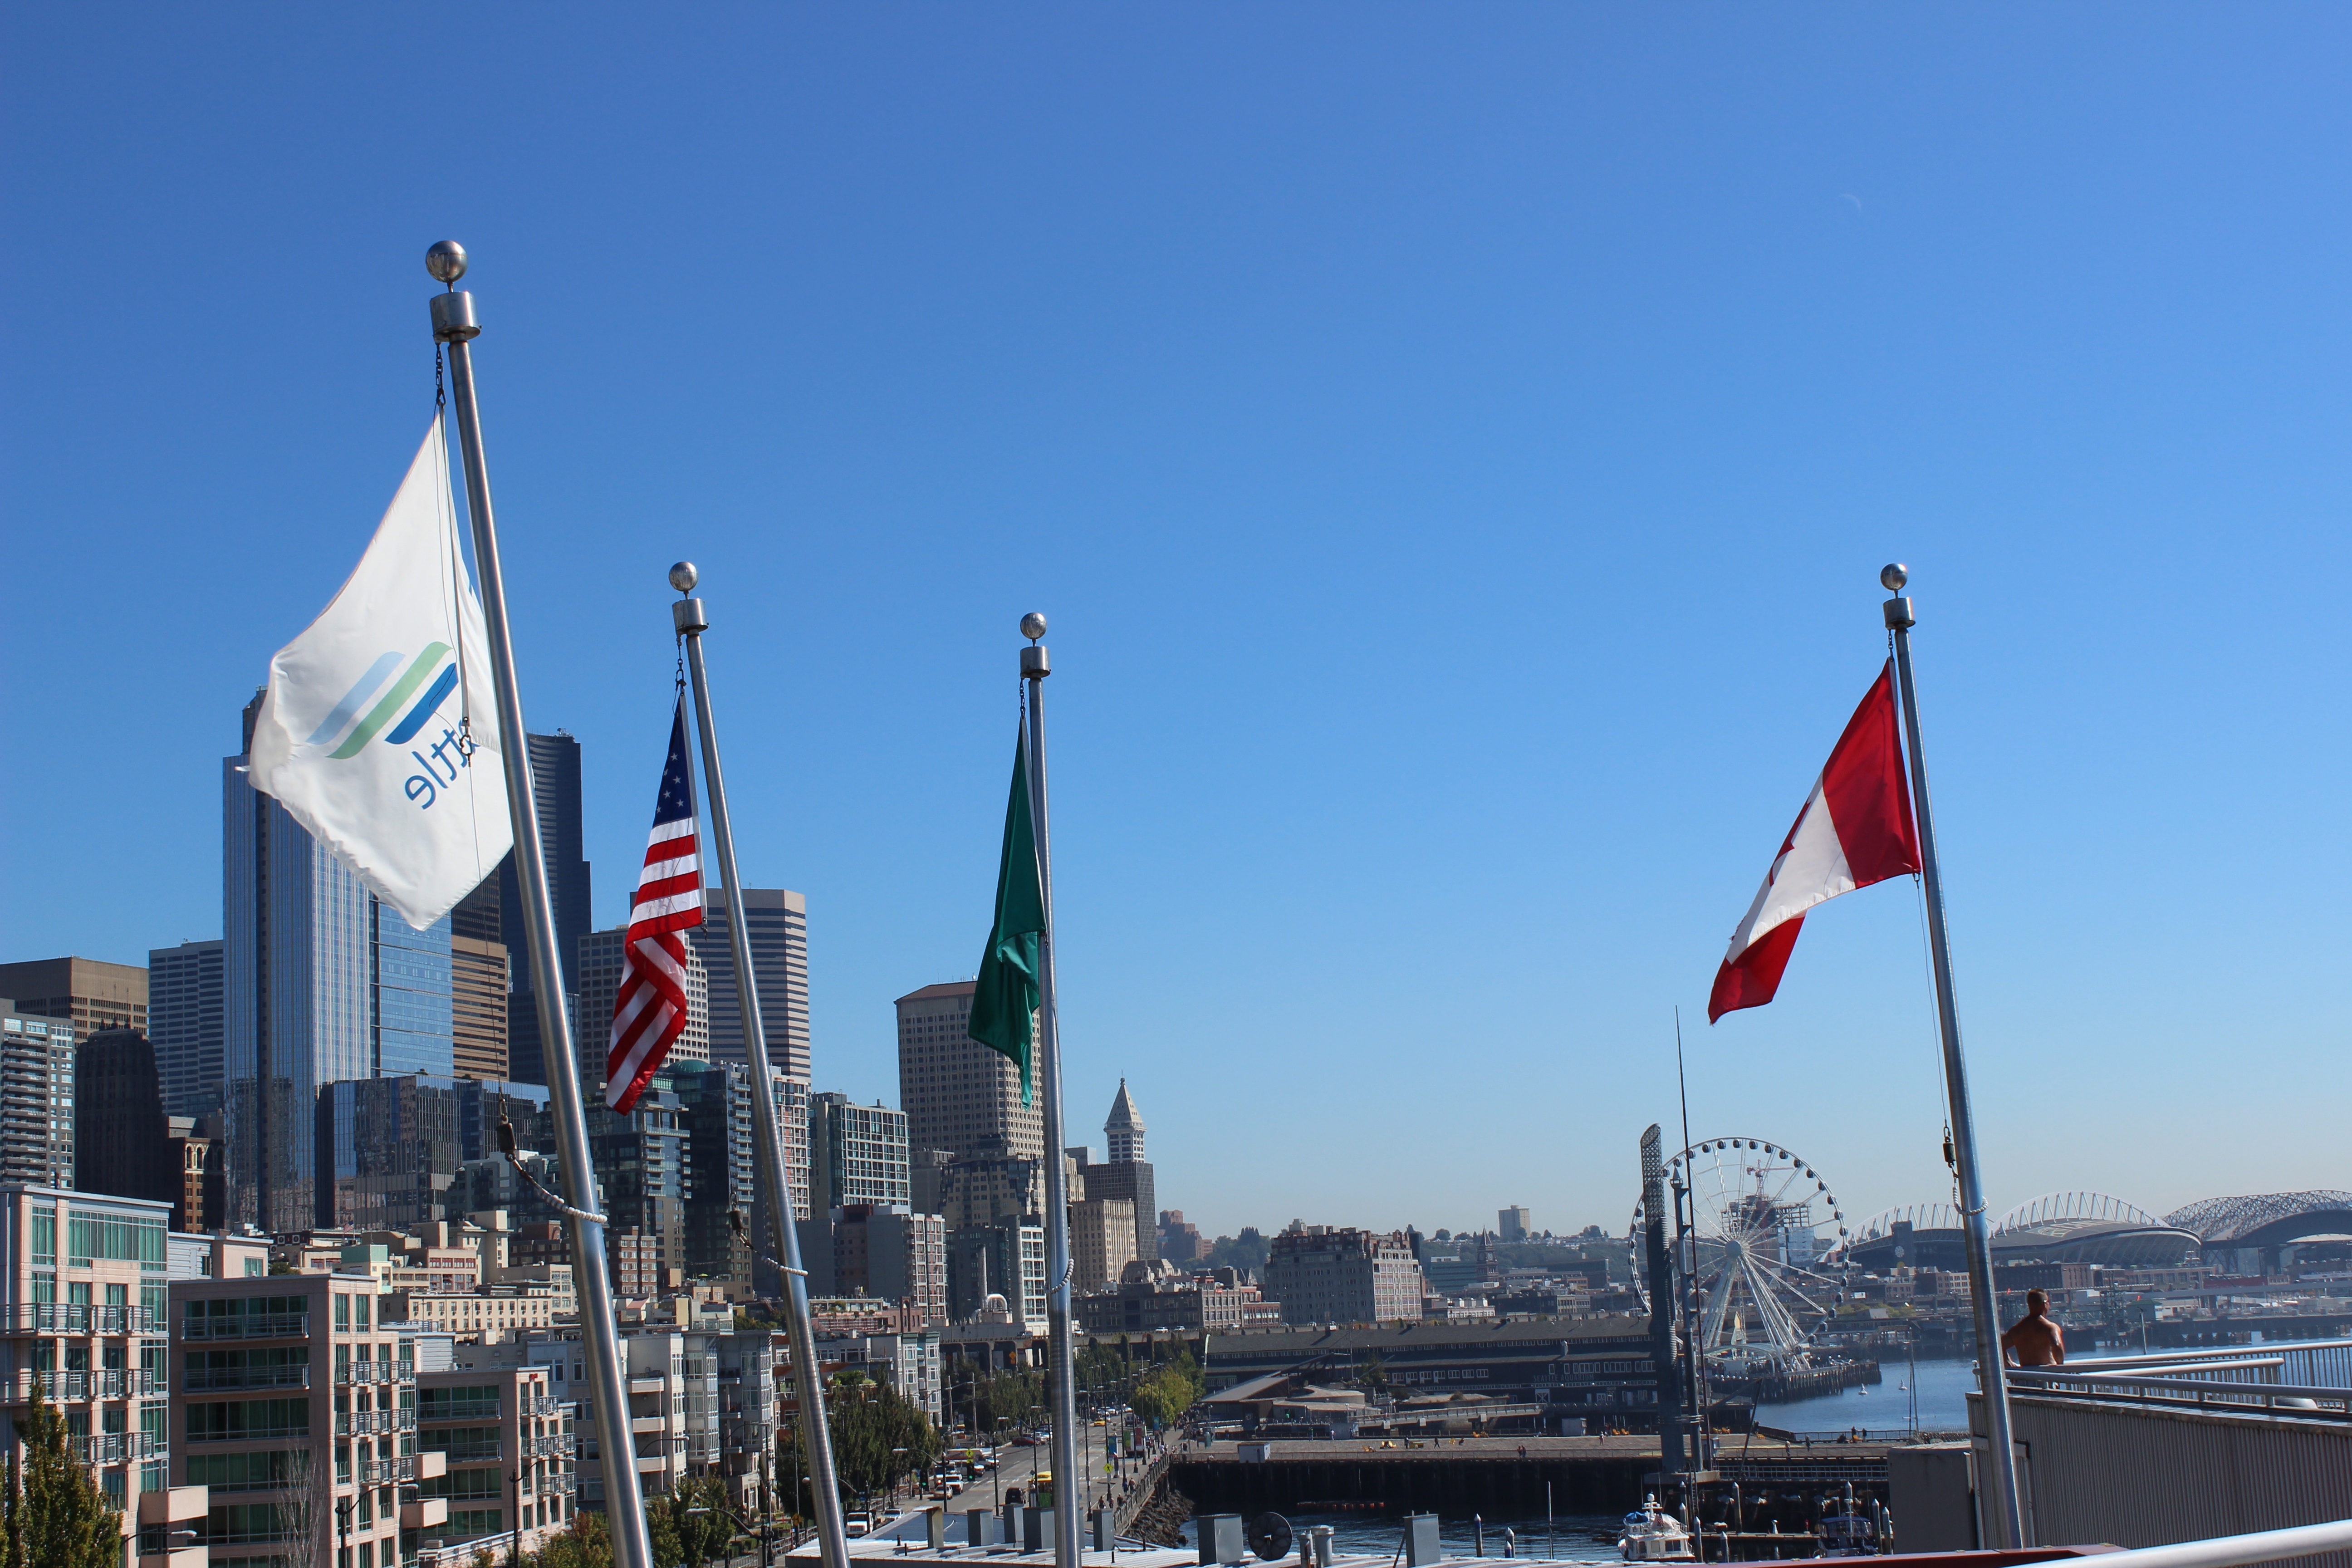
skyline, skyscraper, cityscape, vehicle, mast, flag, landmark, canada, sail, union, north america